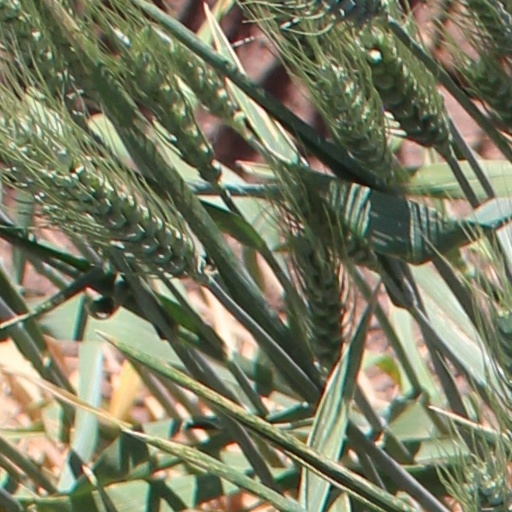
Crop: wheat